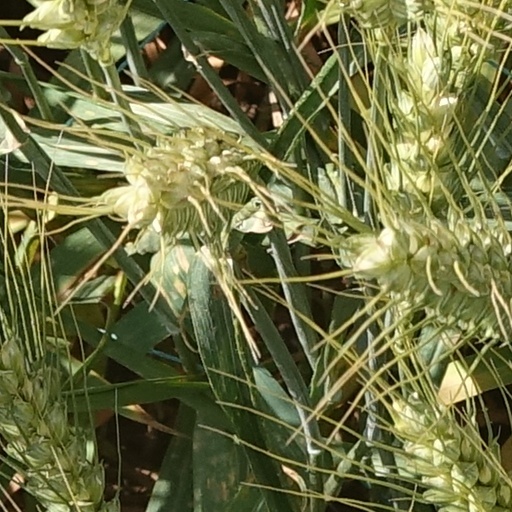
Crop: wheat